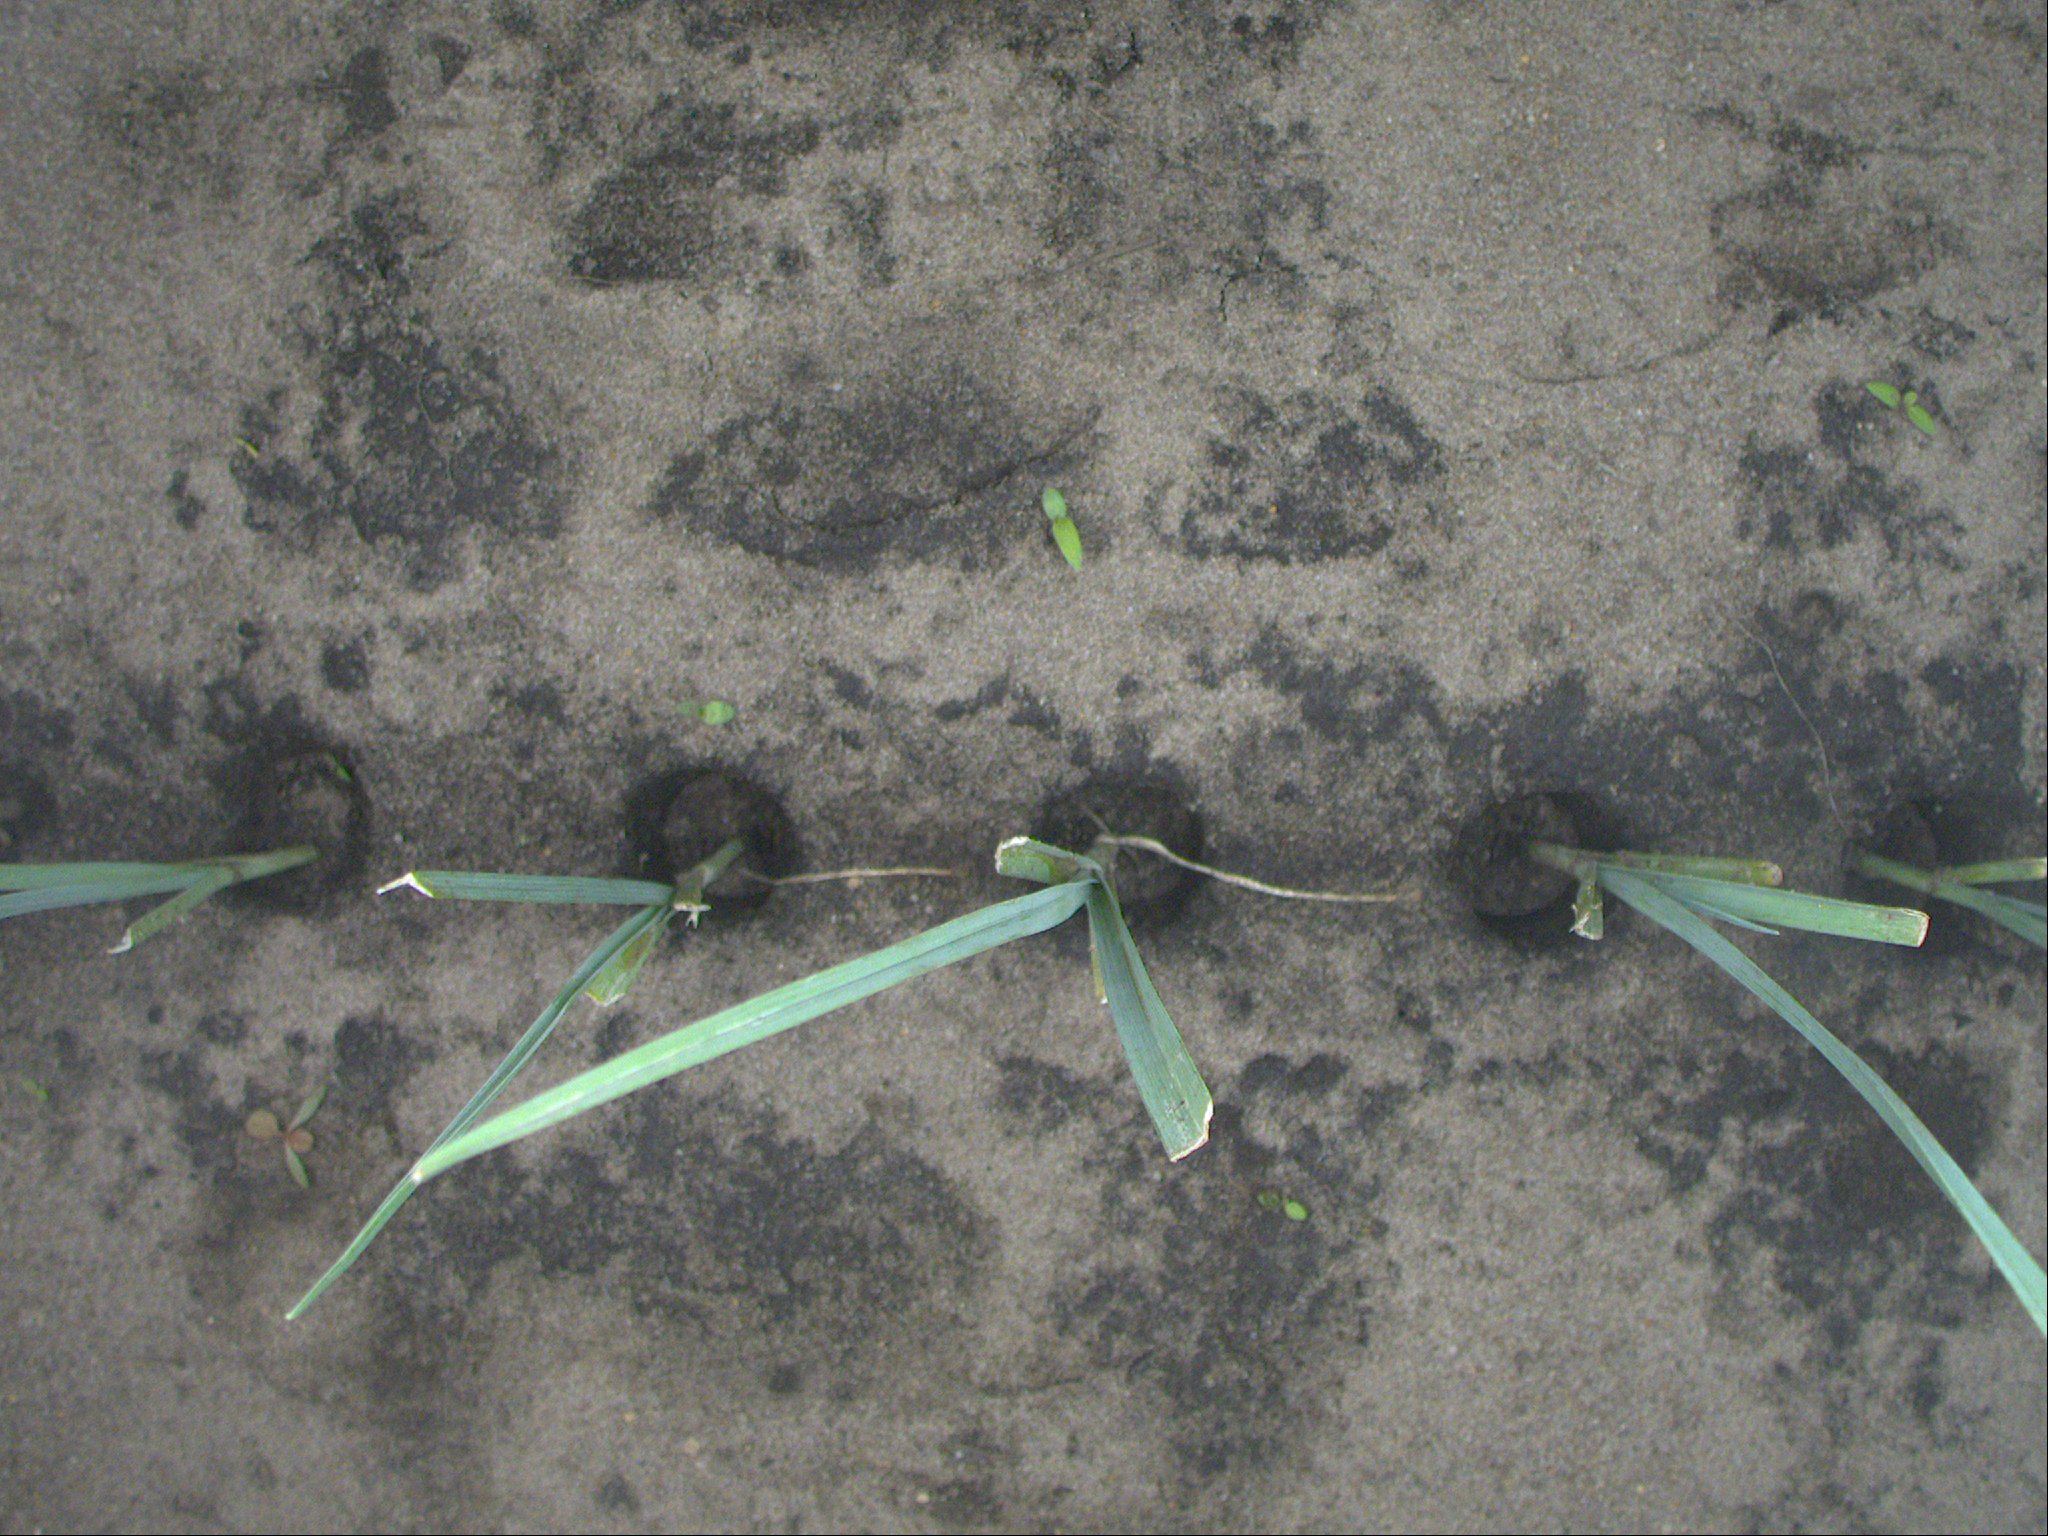
Crop: leek
Objects: leek, leek, leek, leek, leek, stem_leek, stem_leek, stem_leek, stem_leek, stem_leek